Cliff Dwellers Club

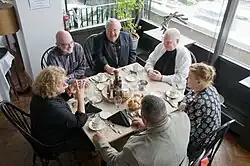
Photo of the members table in the Club dining room.

Many well-known Chicago figures have been active members of The Cliff Dwellers over the years. Members have included: